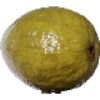
Label: guava